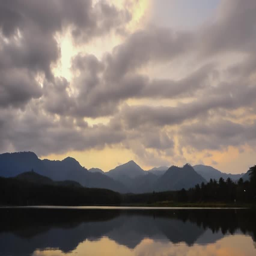
sunset time at the lake with moving clouds